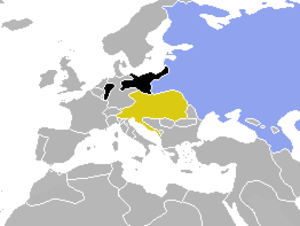
Den Hellige Alliance
De tre grundlæggere af Den Hellige Alliance: Rusland (blå), Østrig (gul) og Preussen (sort)
Den Hellige Alliance var en alliance, der dannedes mellem Rusland, Østrig og Preussen i 1815 på initiativ af zar Alexander 1. af Rusland. Alliancen blev konfirmeret af de tre magter i Wien den 26. september 1815.